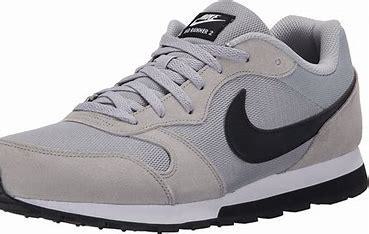
Brand: Nike
Model: MD Runner 2